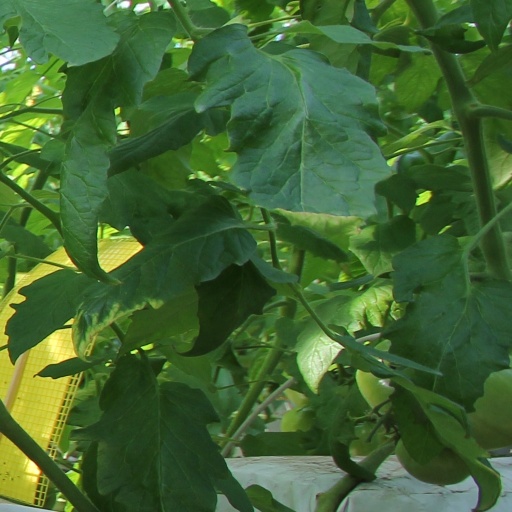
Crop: tomato